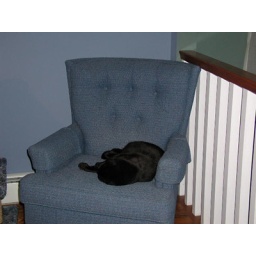
kip sleeps on the chair in the office